Political party strength in Puerto Rico

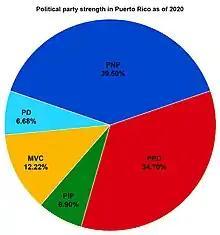
Political party strength in Puerto Rico in 2020

The following table indicates the party of elected officials in the United States insular area of Puerto Rico after 1898: